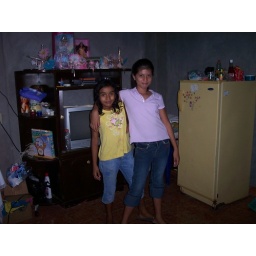
My host sis/cousin with a girl who lives down the street, in the house where i lived during training